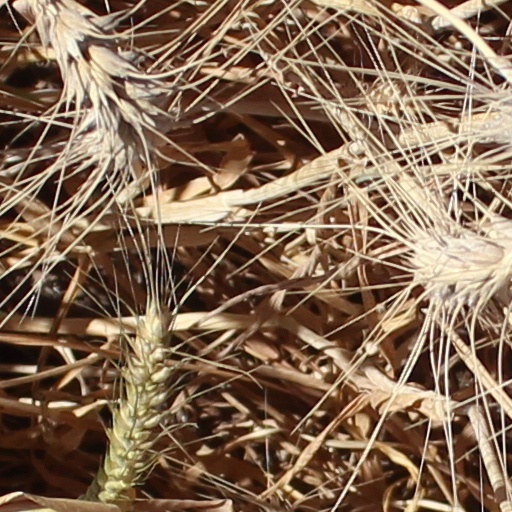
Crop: wheat